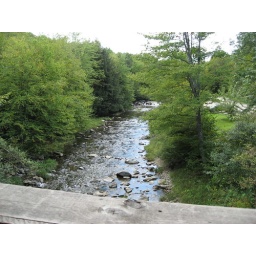
river under covered bridge no. 1